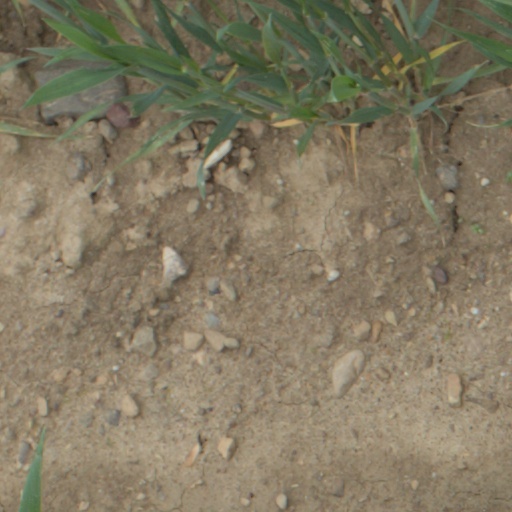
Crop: wheat